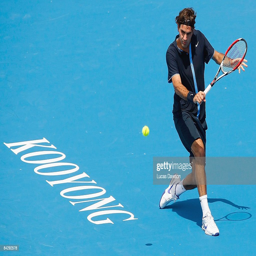
tennis player plays a backhand in his second round match against tennis player during day .